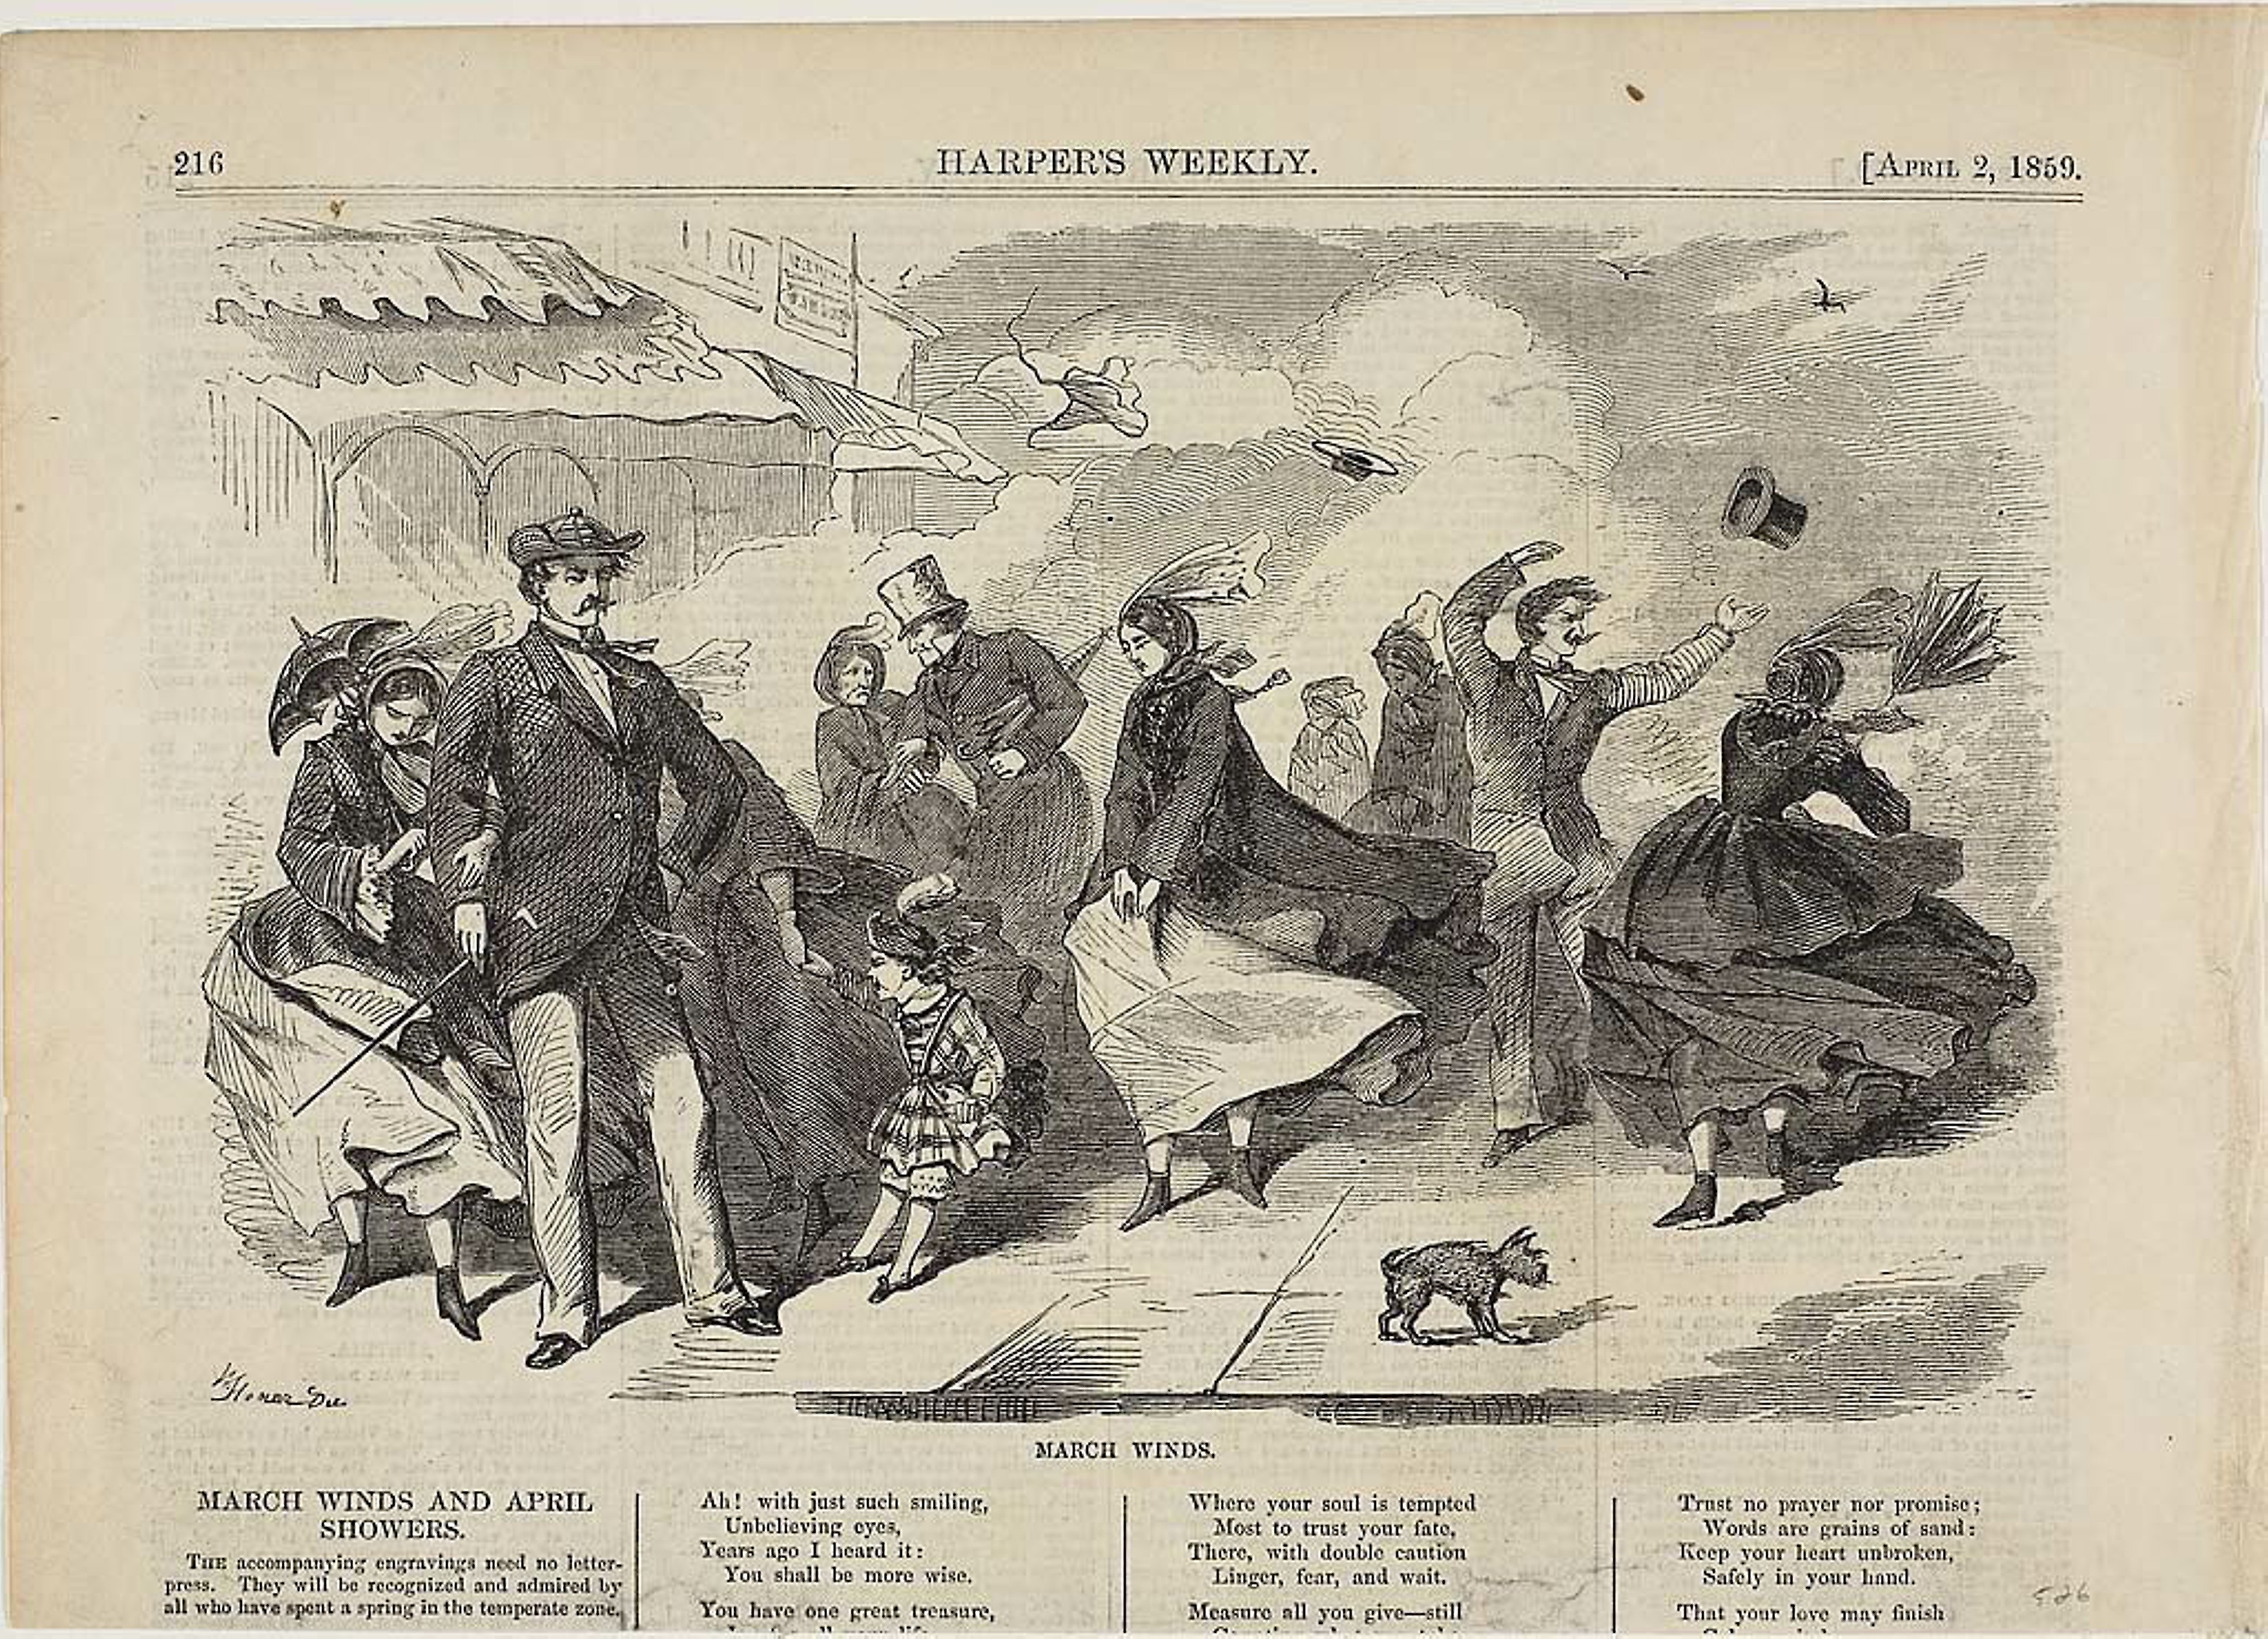
text, illustration, art, history, black and white